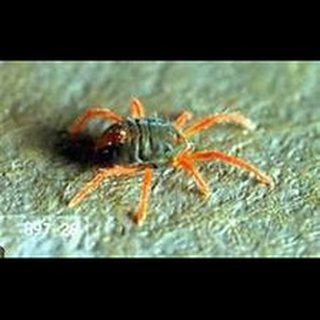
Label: wheat_mite